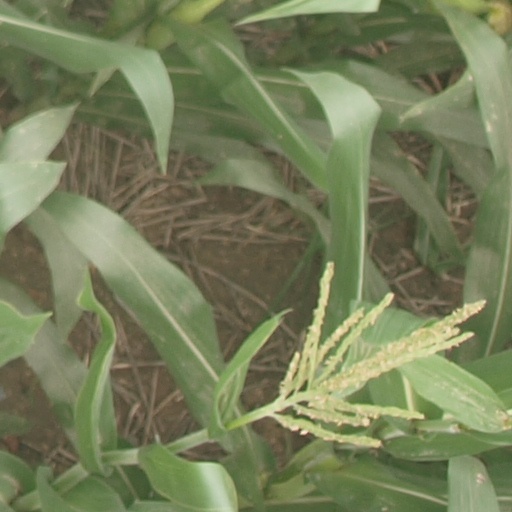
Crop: maize; corn